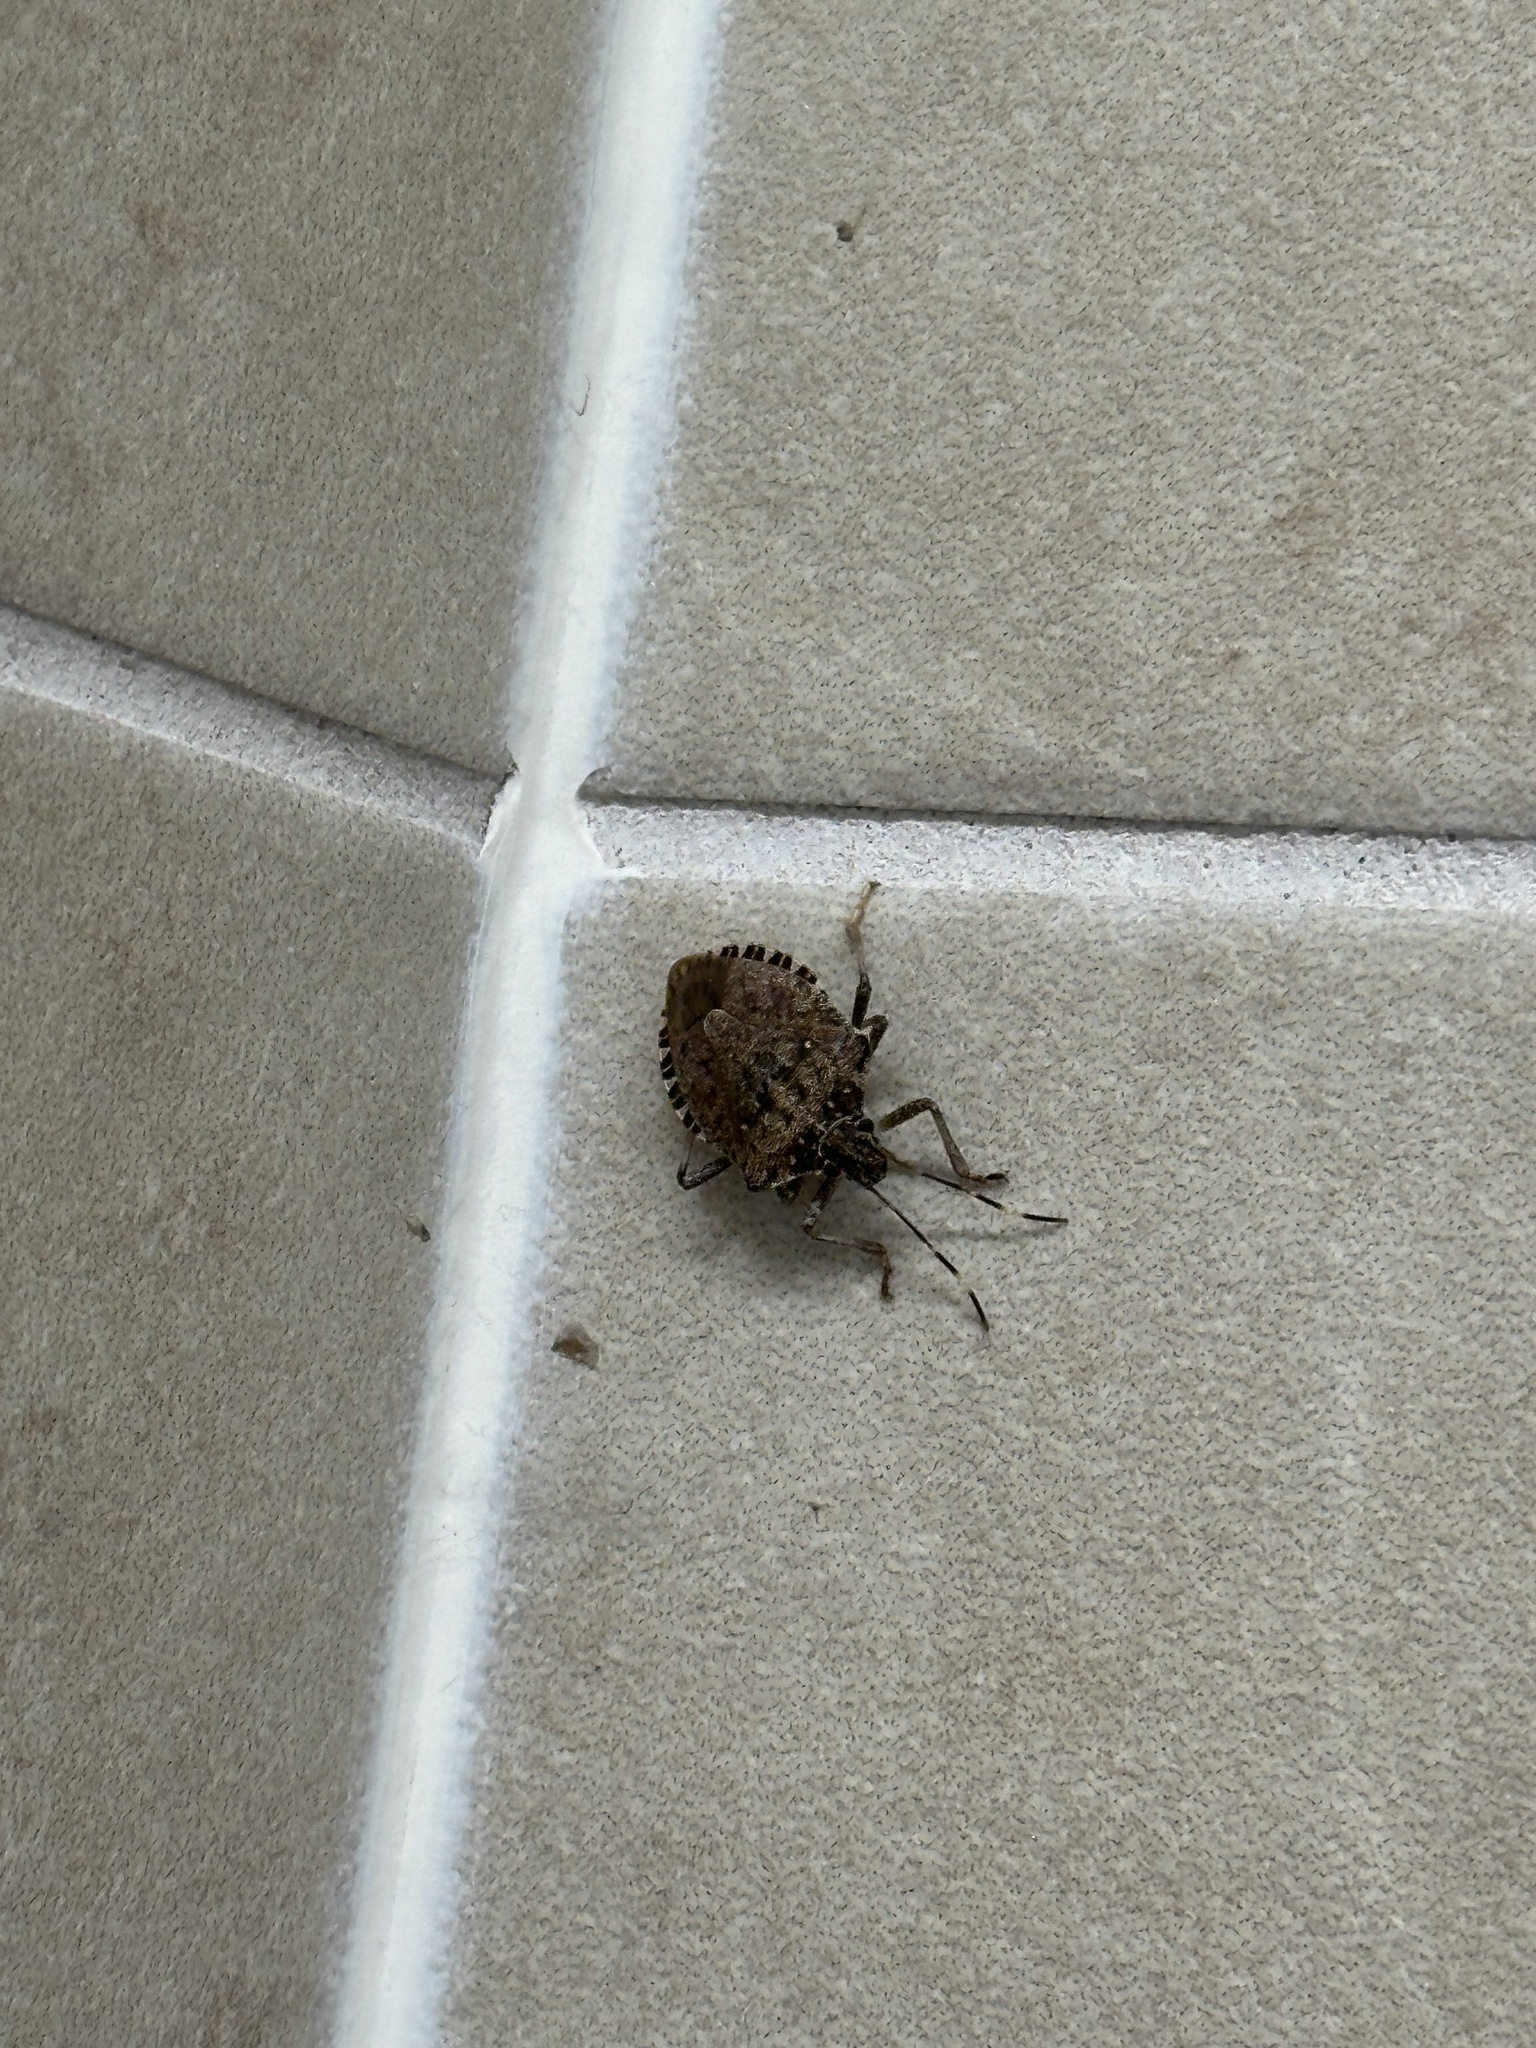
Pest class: stink_bug